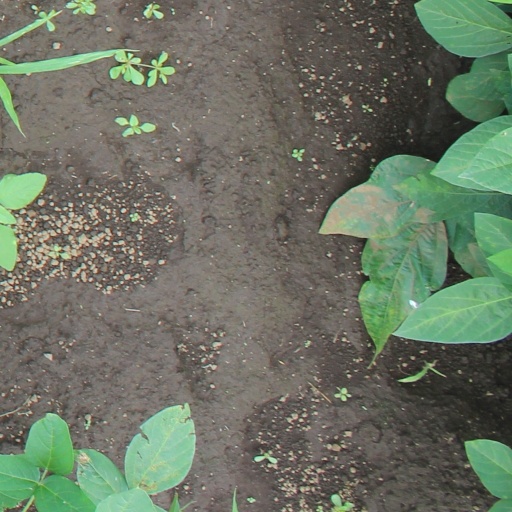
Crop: soybean